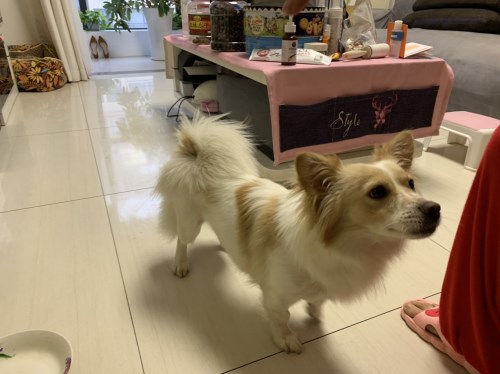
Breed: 806-n000129-papillon